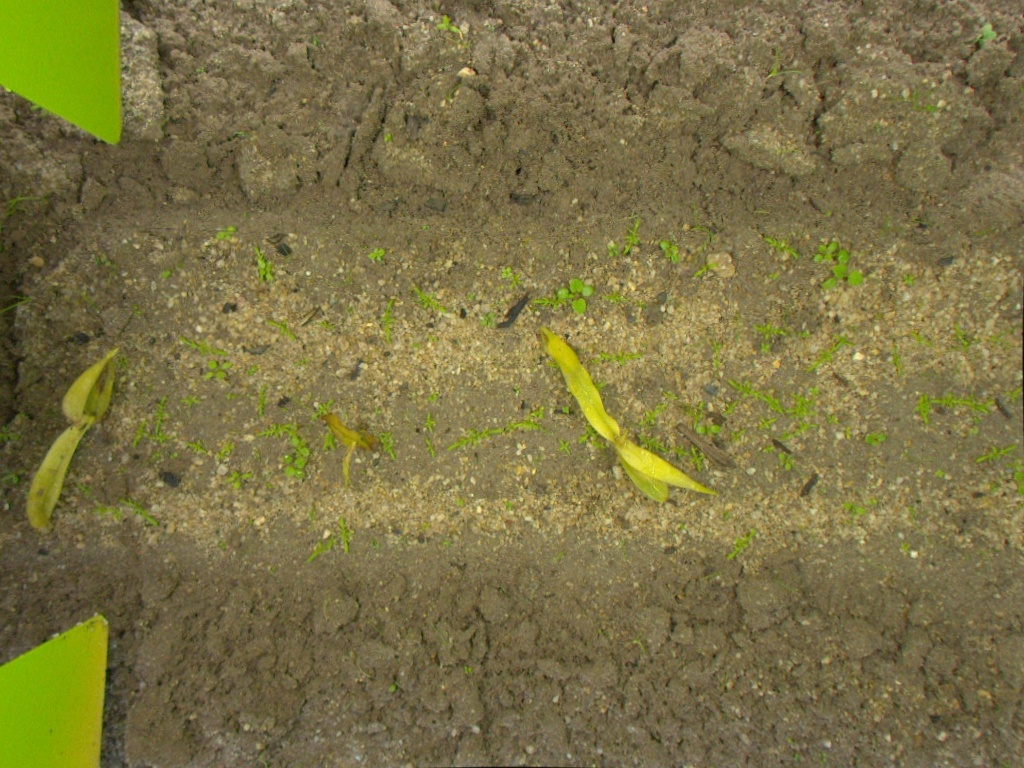
Crop: maize
Objects: maize, maize